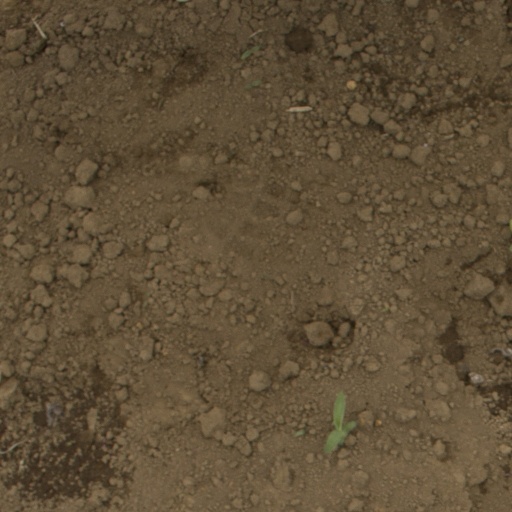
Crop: Jerusalem artichoke